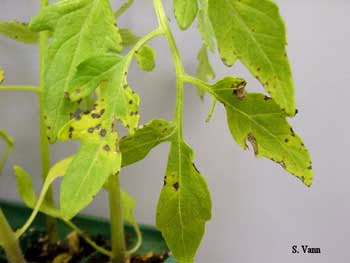
Labels: Tomato leaf bacterial spot, Tomato leaf bacterial spot, Tomato leaf bacterial spot